Pascal Chimbonda

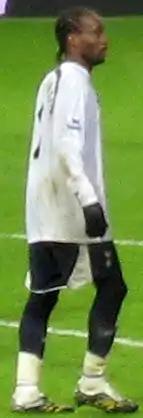
Chimbonda playing for Tottenham Hotspur in 2007

Pascal Chimbonda (born 21 February 1979) is a French football coach and professional player who most recently was the player-manager of English non-league club Skelmersdale United.